Dermal macrophage

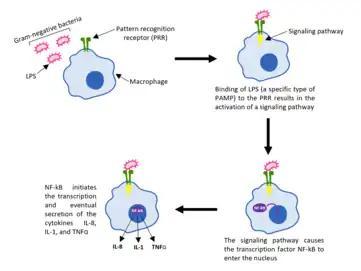
Macrophages detect foreign substances and trigger an immune response via the release of various pro-inflammatory chemicals.

Dermal macrophages can phagocytose and digest foreign substances similar to other cell types in the mononuclear phagocyte system. They construct the mononuclear phagocyte system together with dendritic and Langerhans cells.